Amine Takieddine

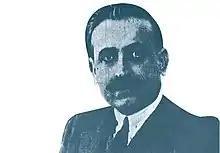

Amine bin Saeed bin Mahmoud bin Hussein Takieddine (Arabic: أمين سعيد محمد حسين تقي الدين), 7 November 1884 – 31 May 1937) was a Lebanese writer, poet, lawyer, and political journalist who engaged in Lebanese journalism and politics but failed to break through due to the dissonance between his character and the conception of politics in people's minds. Born in Baakleen in the Chouf District, Takieddine finished his studies in Beirut then travelled to Egypt and published "Az-Zouhour" magazine along with . He worked as a lawyer in Beirut up until his death from a cardiac arrest. He is famous for his published works in the fields of literature and law.